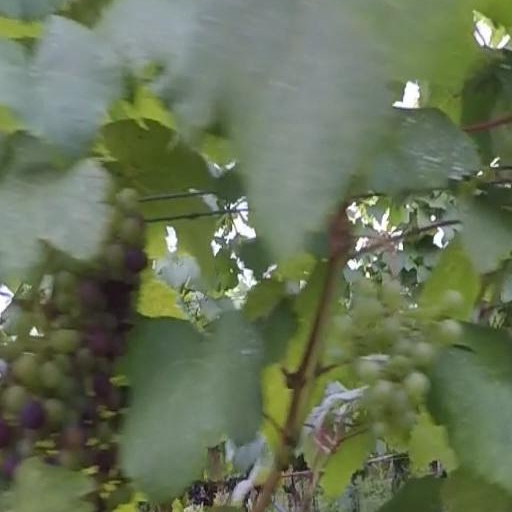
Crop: grape